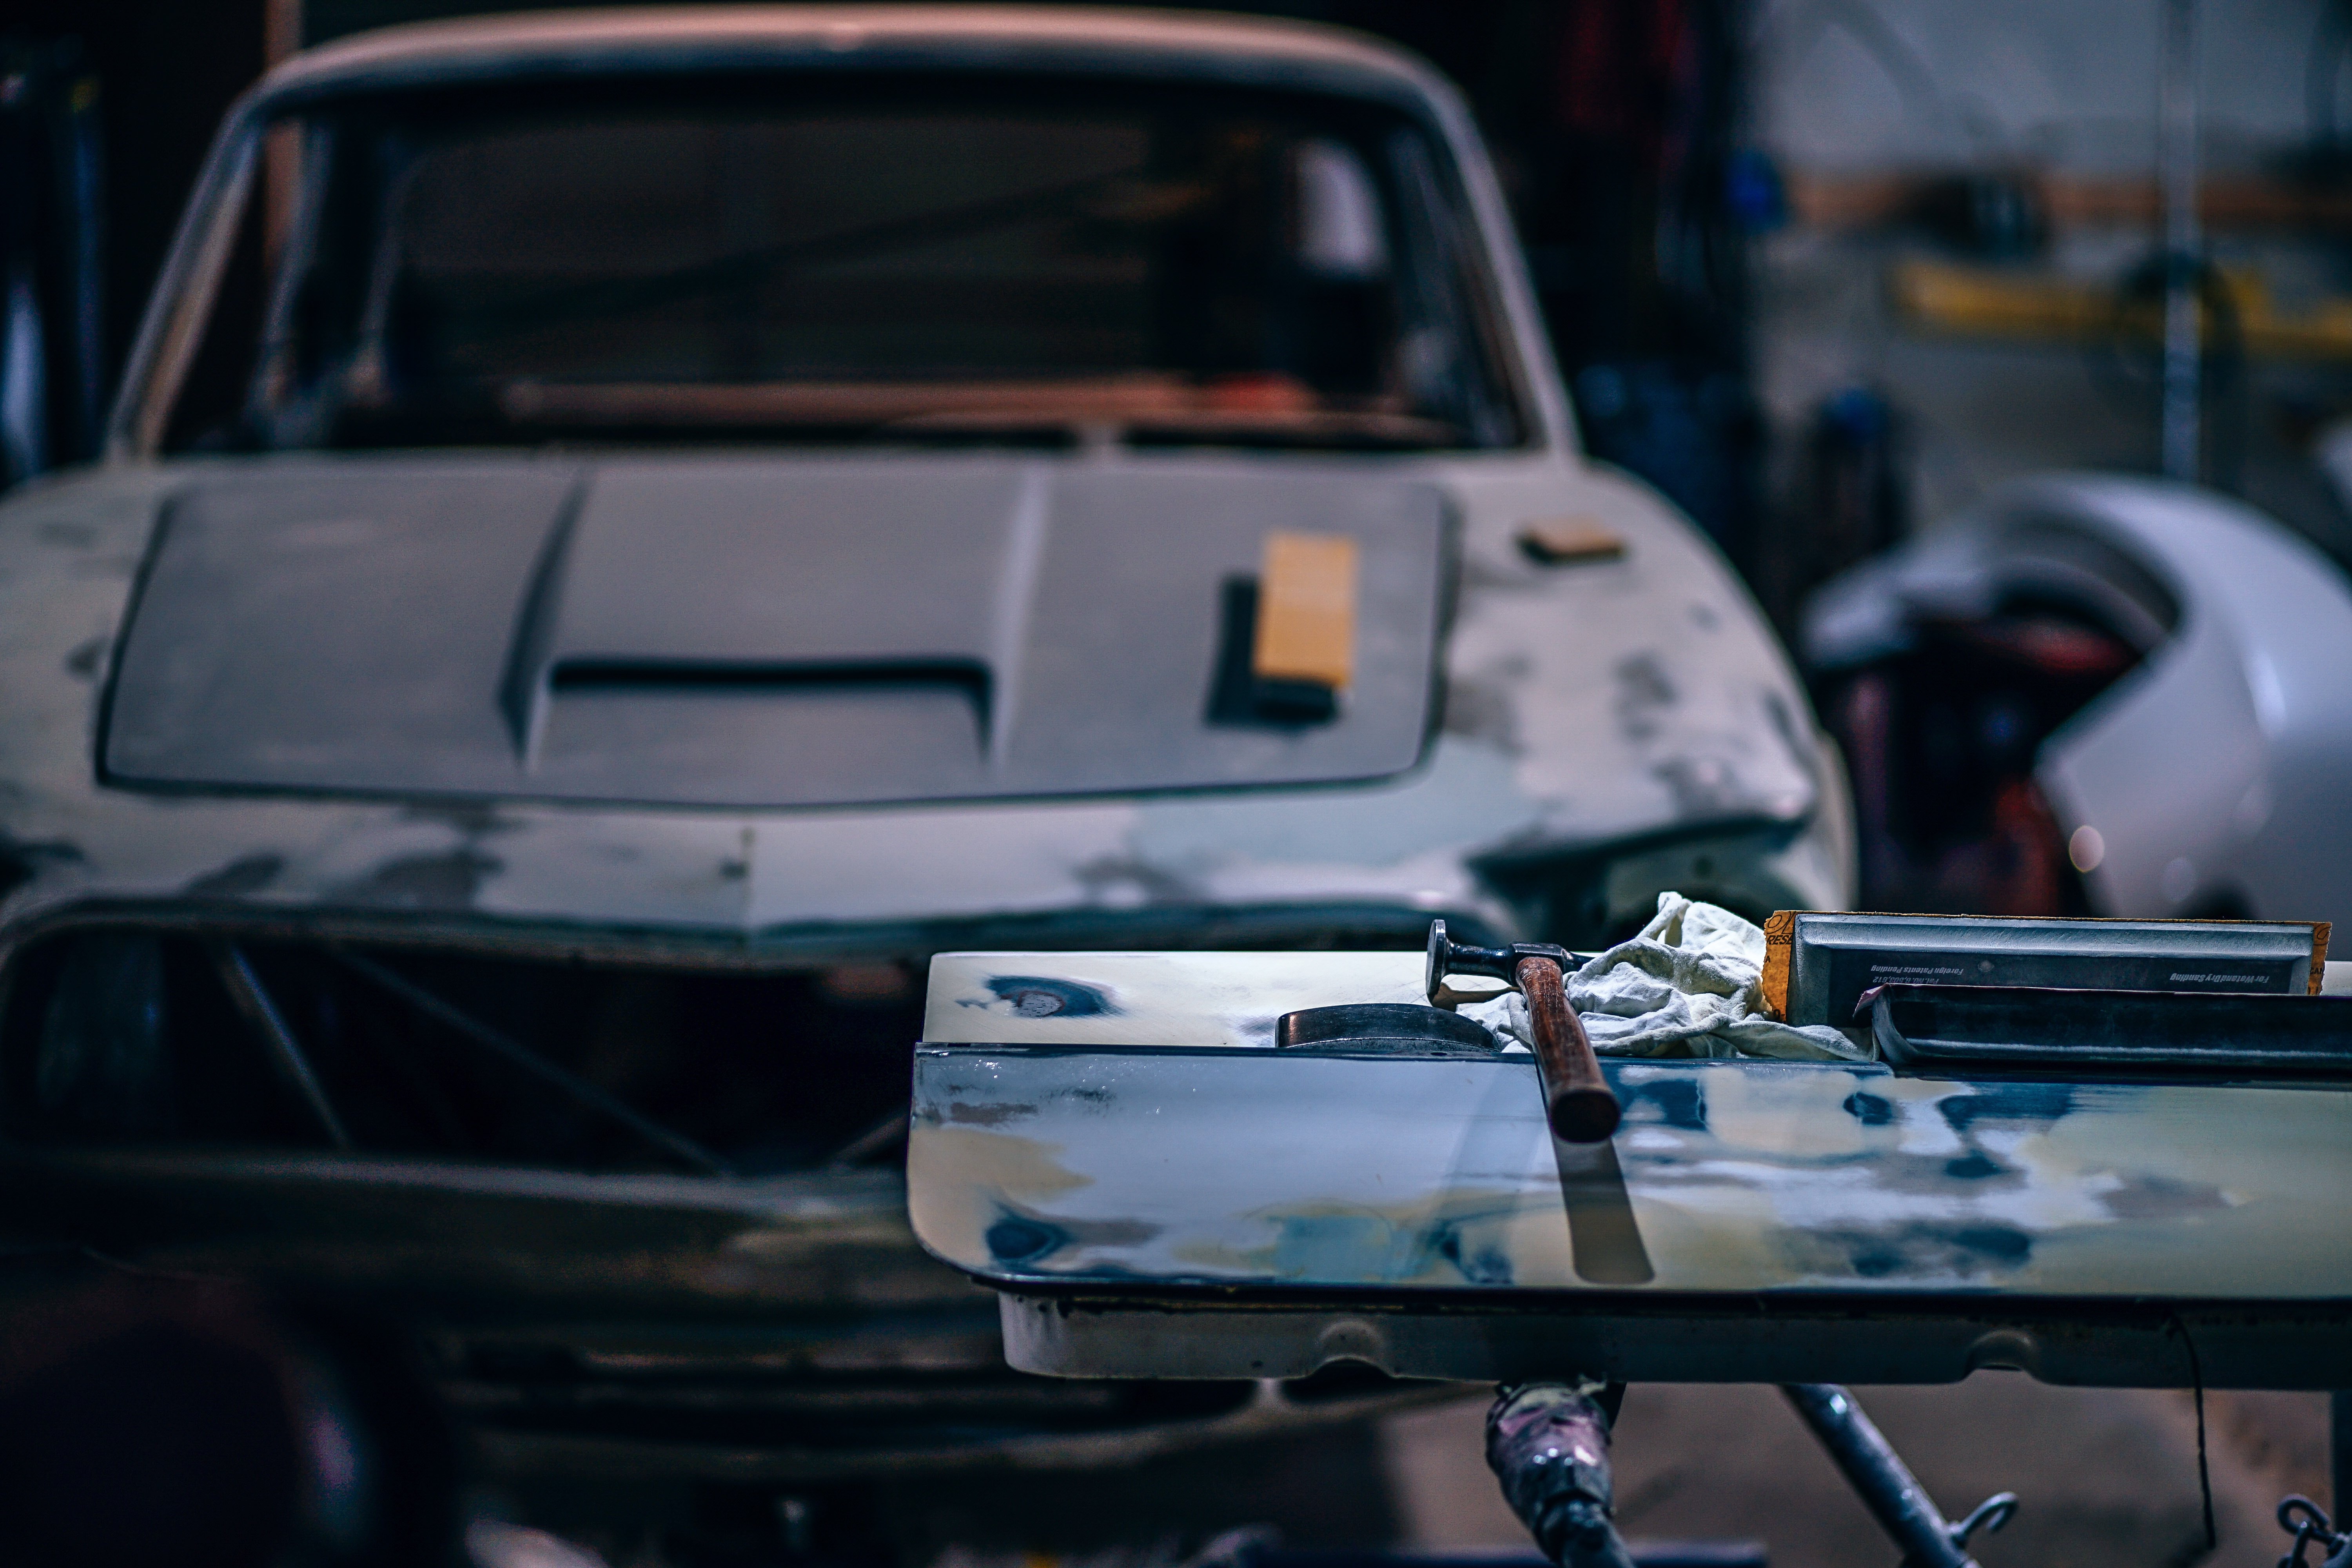
car, vehicle, sports car, motor vehicle, engine, land vehicle, automobile make, automotive exterior, luxury vehicle, family car